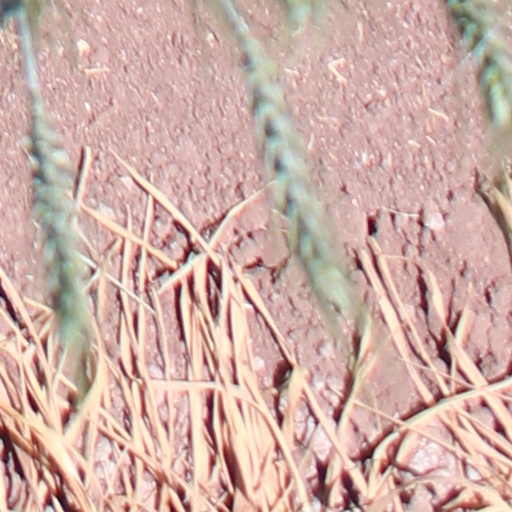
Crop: wheat